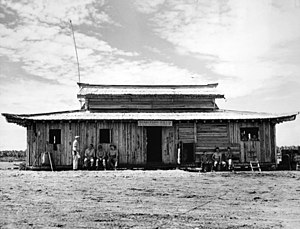
Cactus Air Force / Operationer / November
The Pagoda that served as the headquarters of the Cactus Air Force
Cactus Air Force er betegnelsen for den vestallierede flystyrke, som var stationeret på øen Guadalcanal fra august 1942 til december 1942 under den indledende del af slaget om Guadalcanal og især de fly, som operererede fra Henderson Field. Fra december blev enhedens officielle navn Allied Air Forces in the Solomons, men Cactus Air Force blev stadig anvendt tit i omtale af enheden. Begrebet "Cactus" er afledt af de Allieredes kodenavn for øen. I april 1943 blev enheden omdøbt til AirSols.